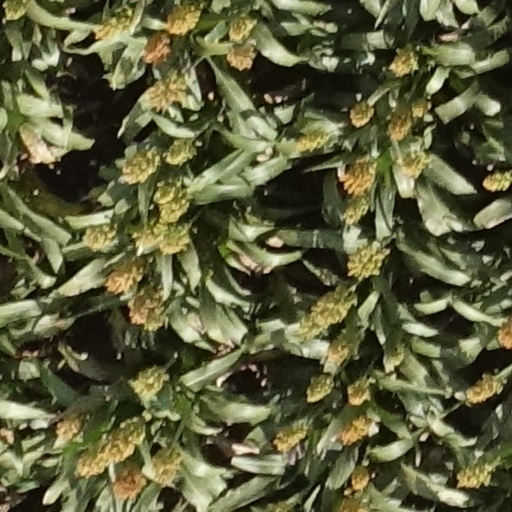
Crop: sorghum